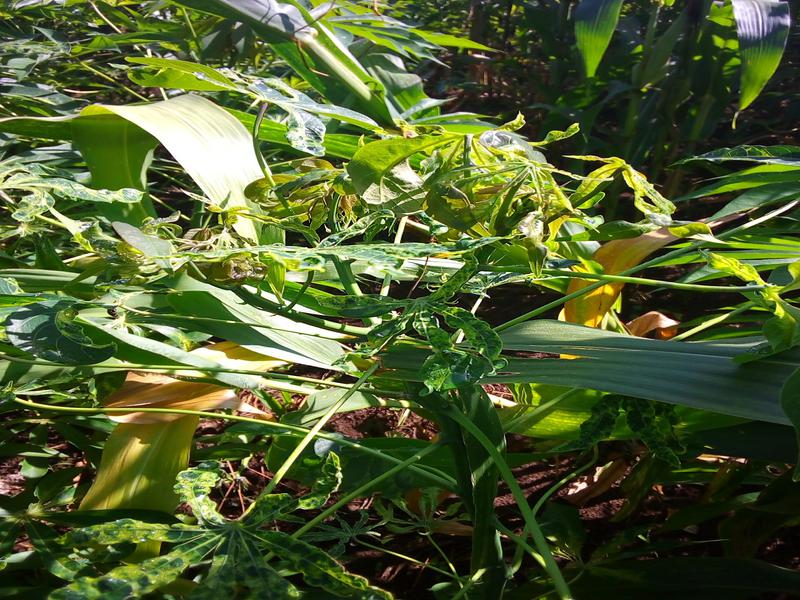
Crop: cassava
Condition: mosaic_disease